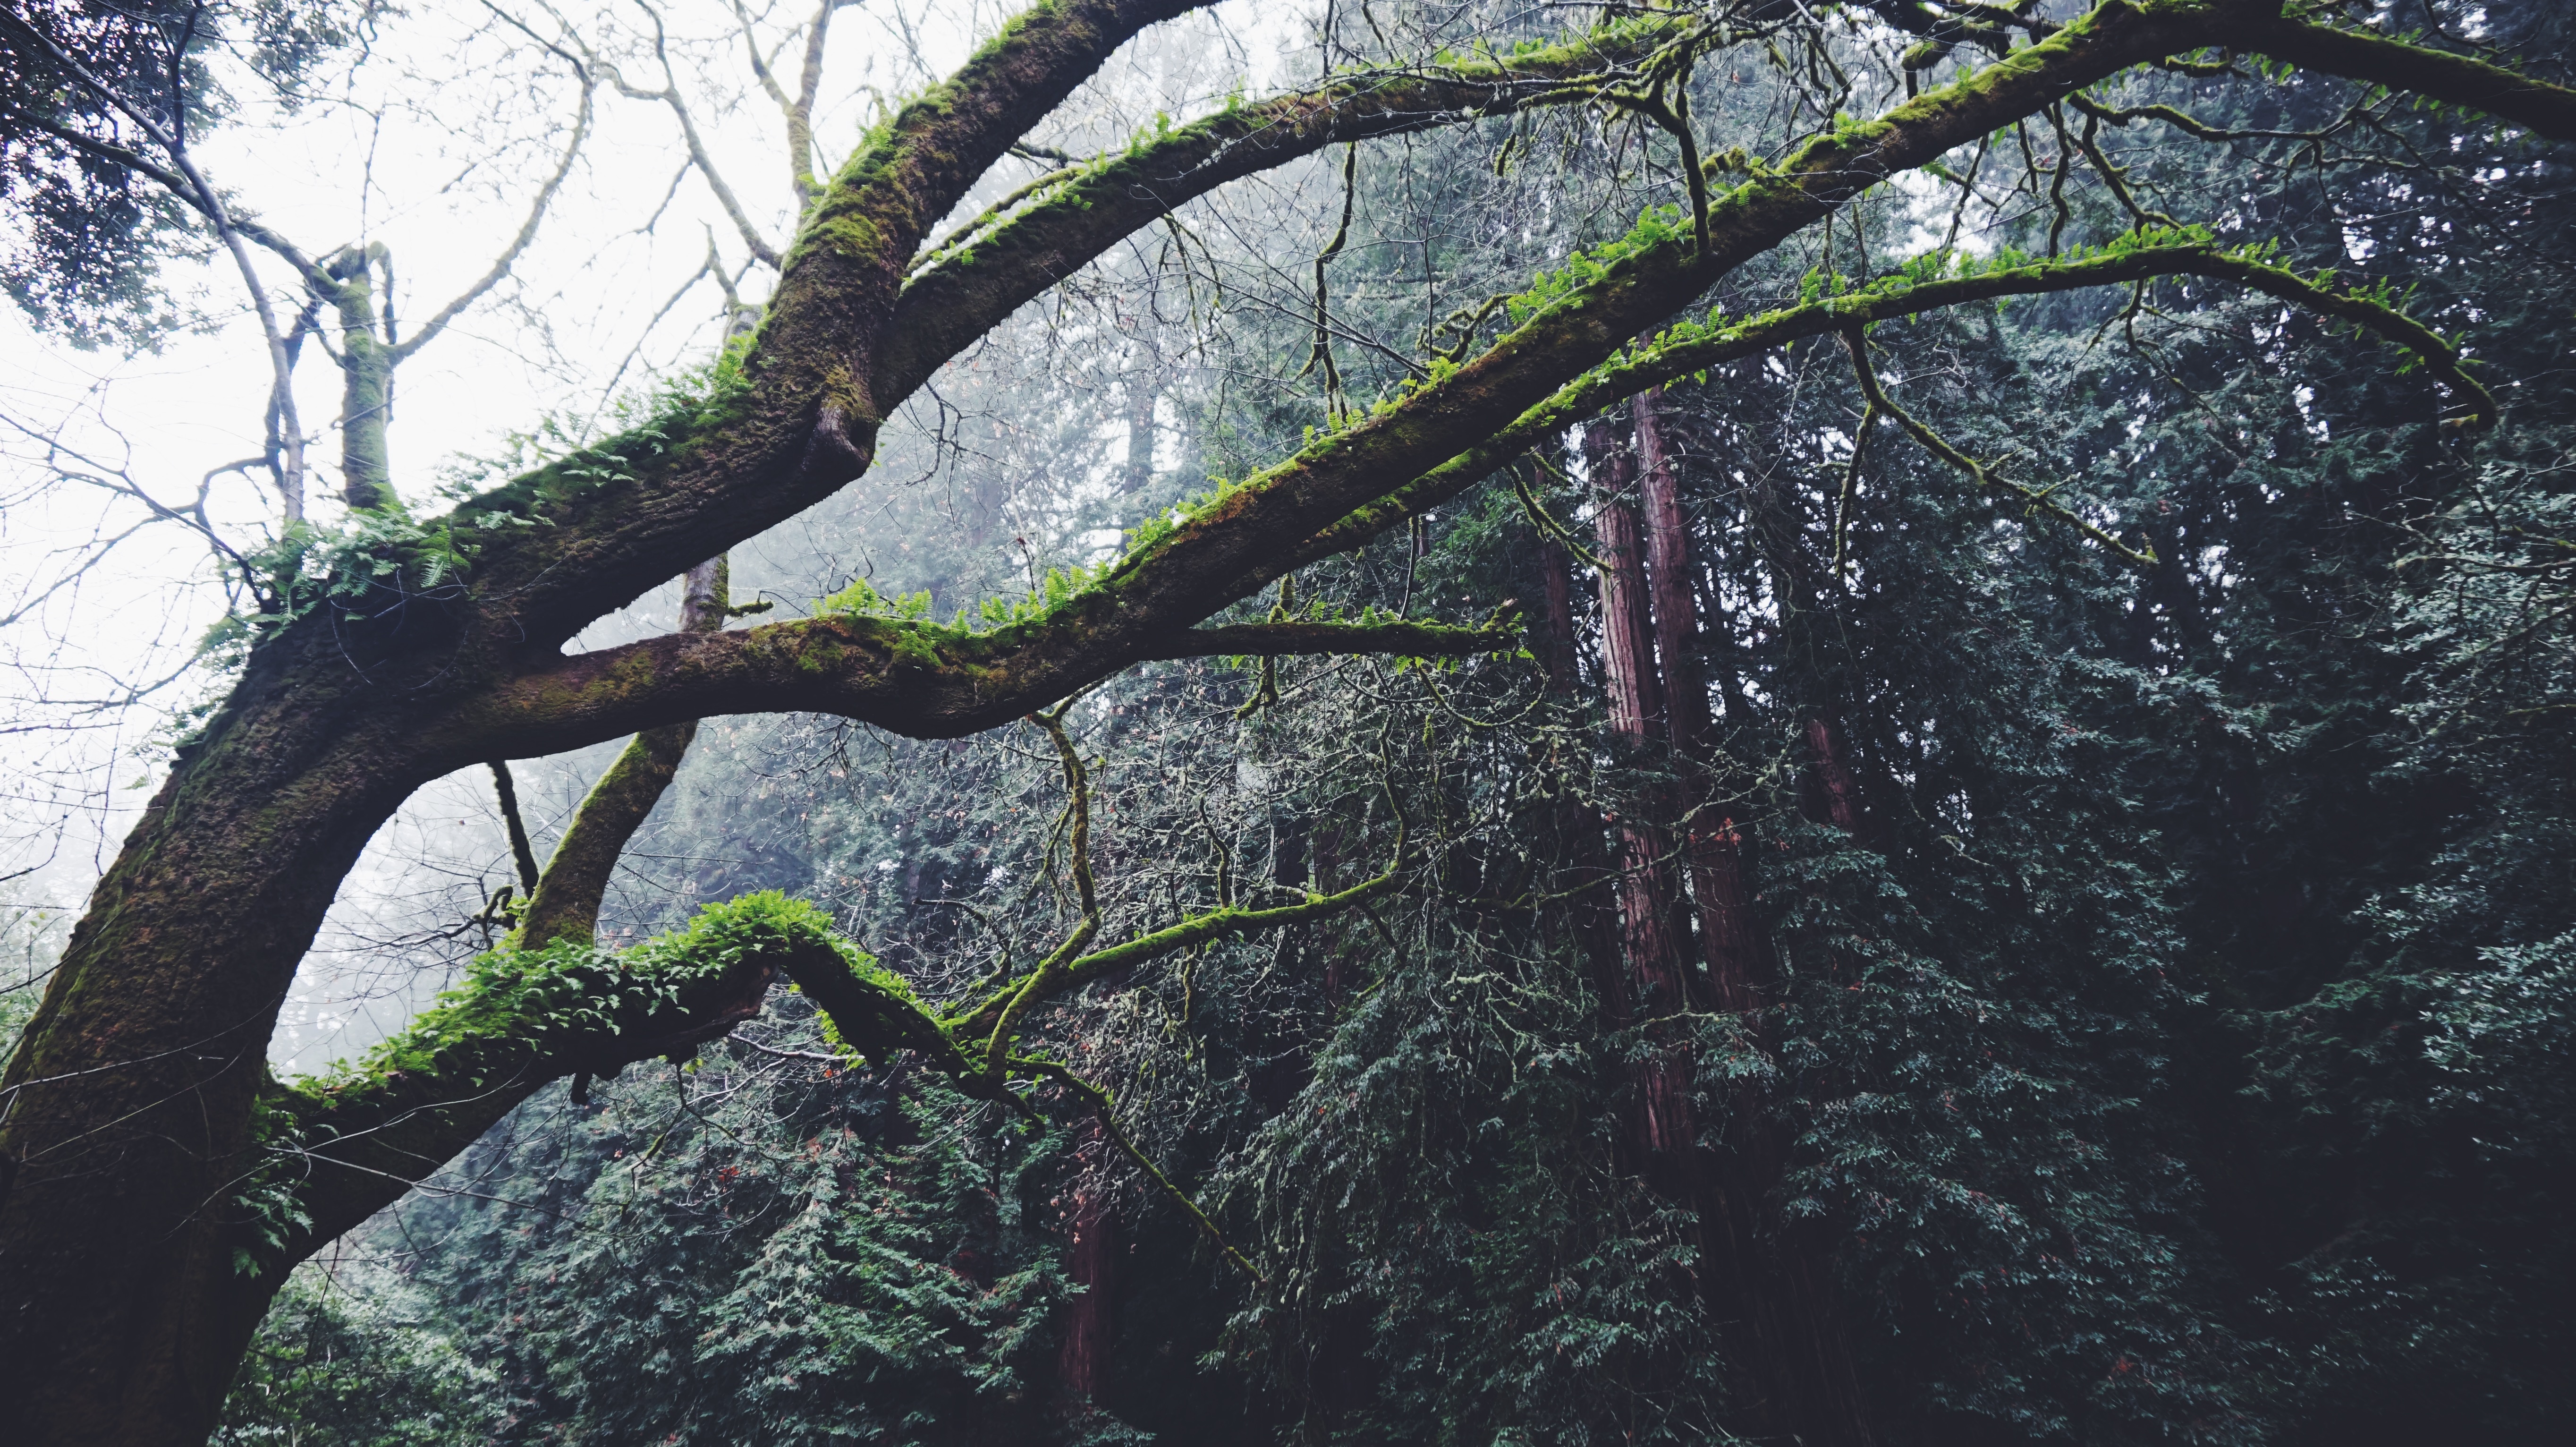
tree, forest, branch, plant, sunlight, leaf, flower, trunk, green, jungle, flora, rainforest, deciduous, woodland, habitat, old growth forest, natural environment, woody plant